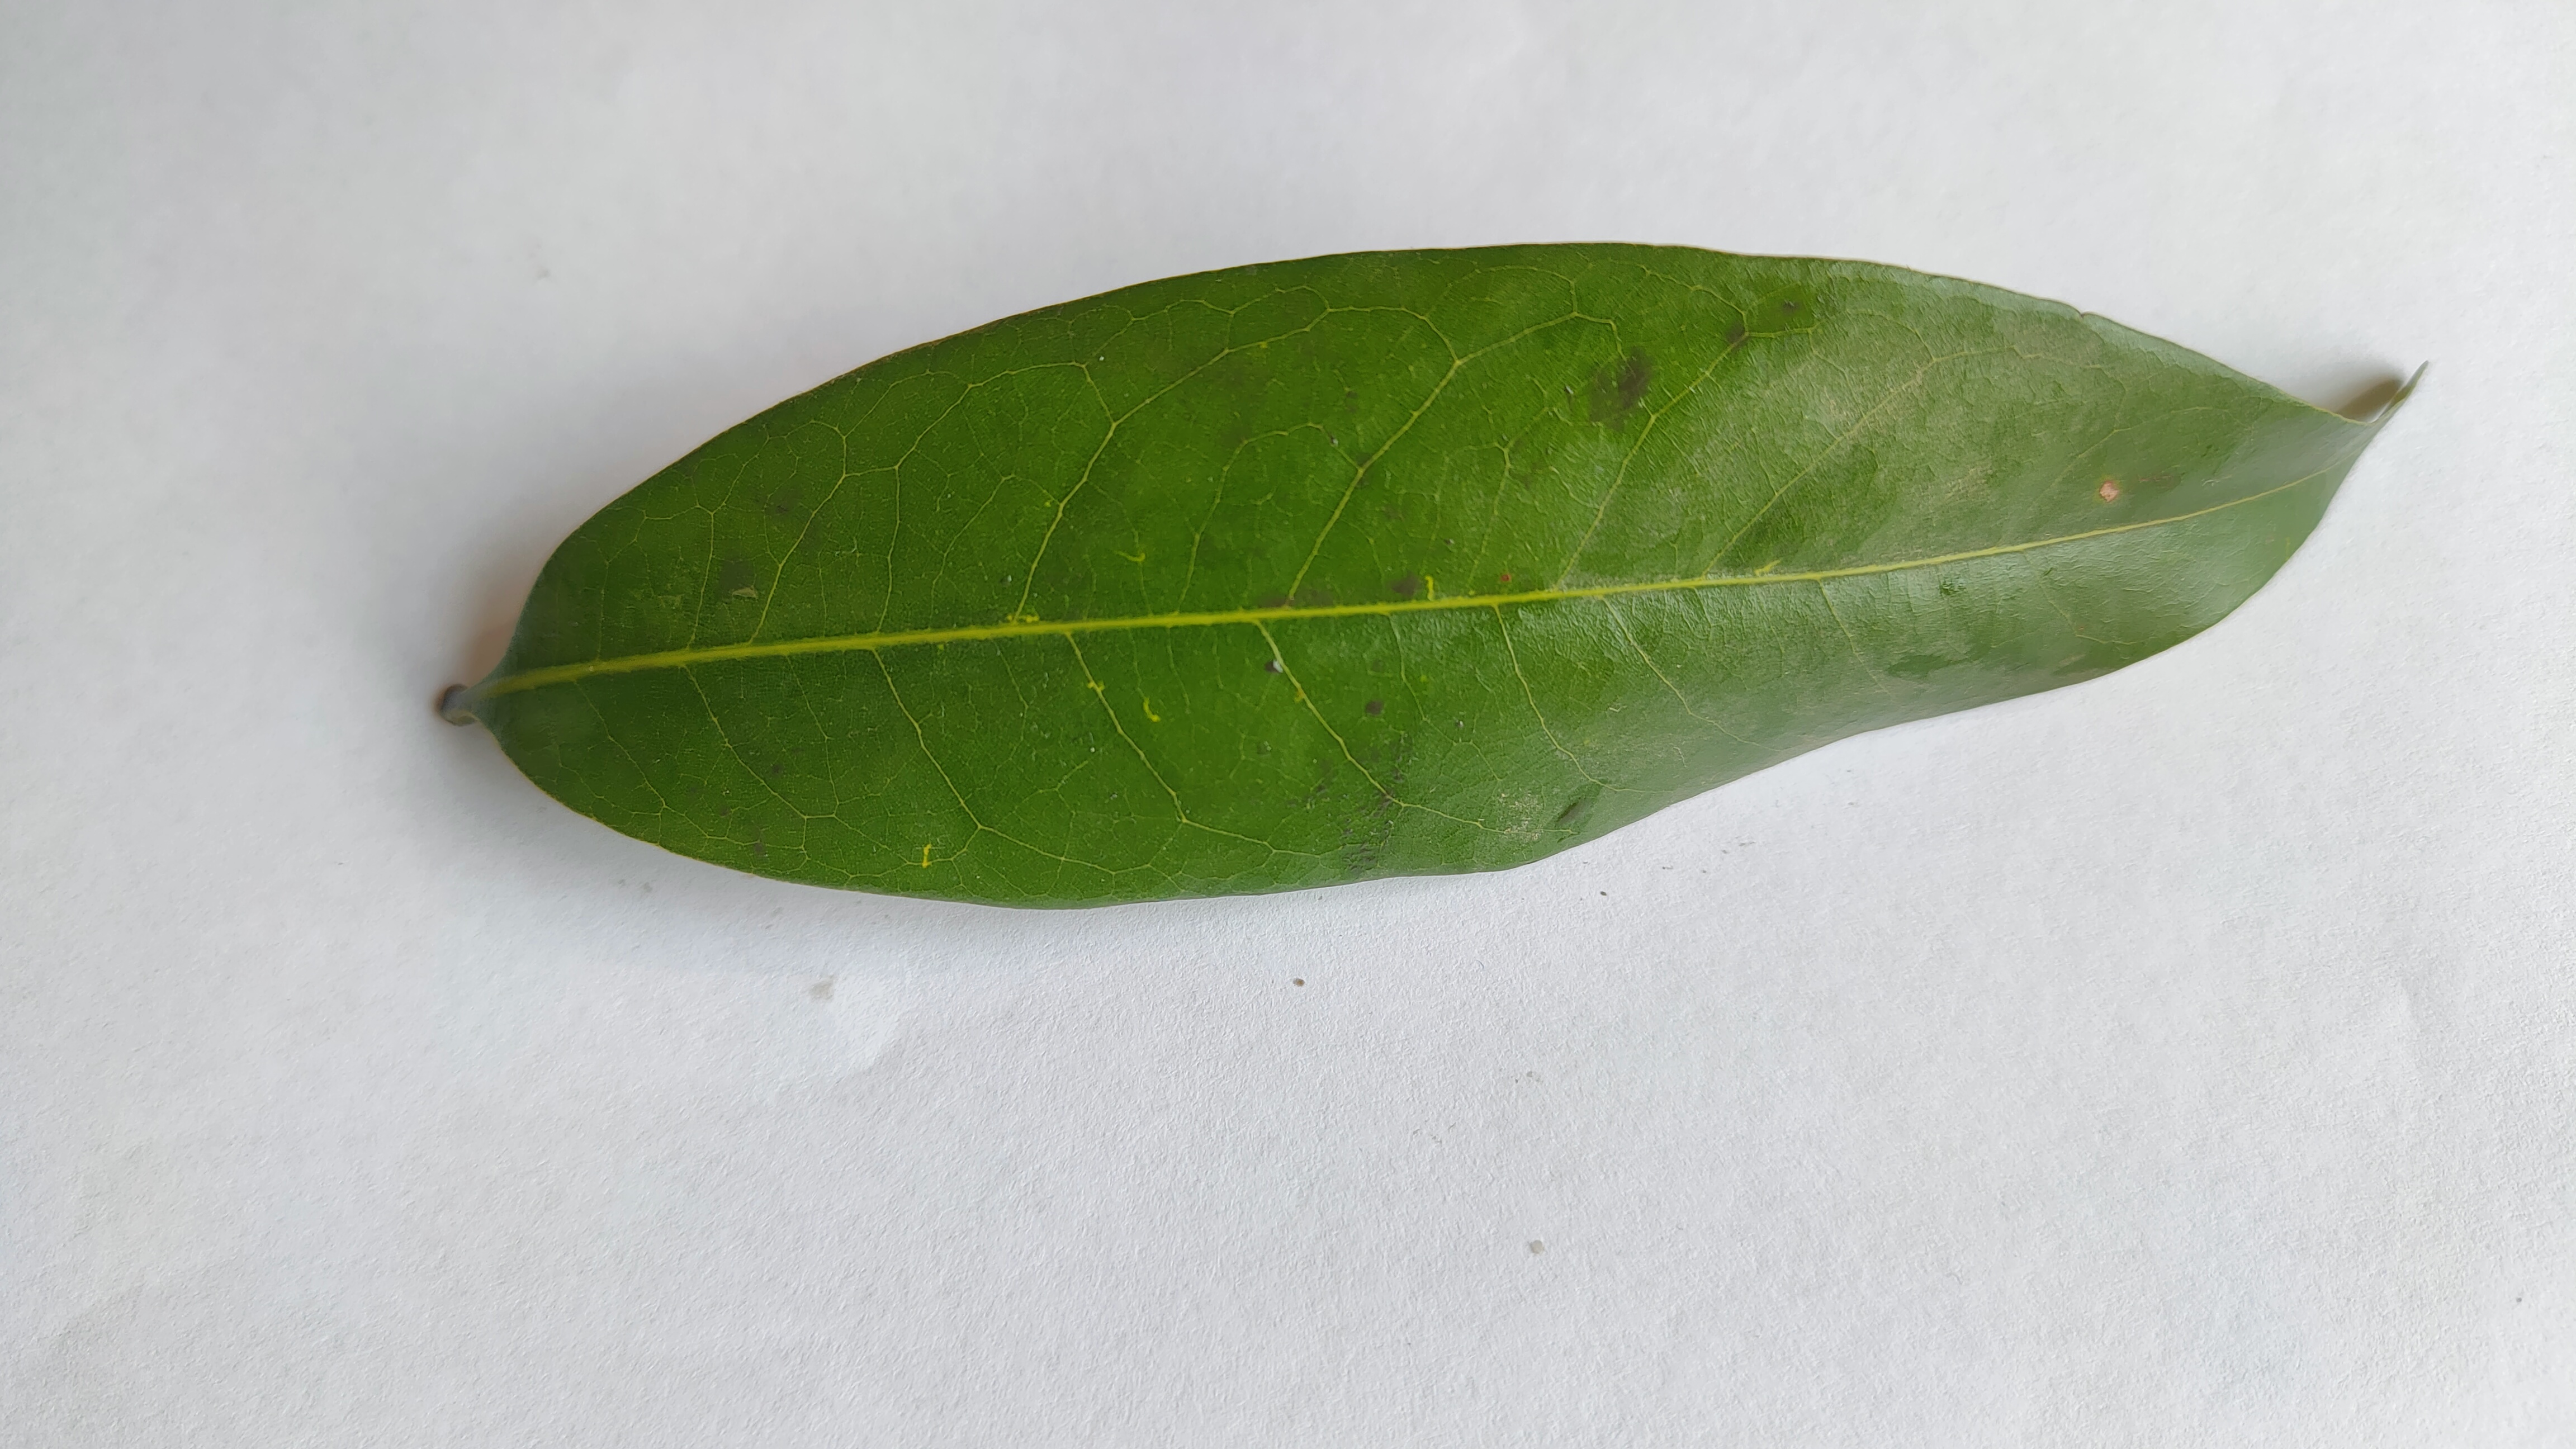
Leaf variety: Lychee